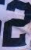
Number: 2